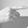
ASL letter: G